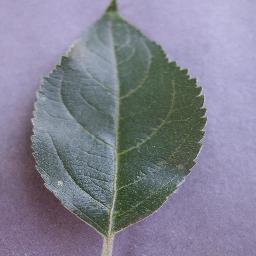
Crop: apple
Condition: healthy